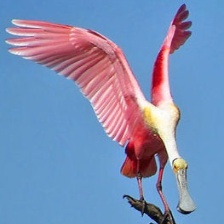
Species: ROSEATE SPOONBILL
Scientific name: PLATALEA AJAJA
ImageNet parent category: spoonbill